What Will People Say

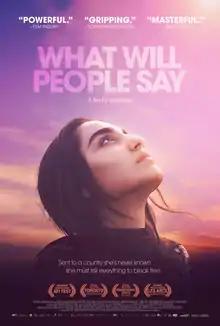
Norwegian theatrical release poster

What Will People Say is a 2017 coming-of-age drama film written and directed by Iram Haq. An international co-production of Norway, German and Sweden, the film is inspired by Haq's own life. The scenes set in Pakistan were all shot in India, mostly in Rajasthan.